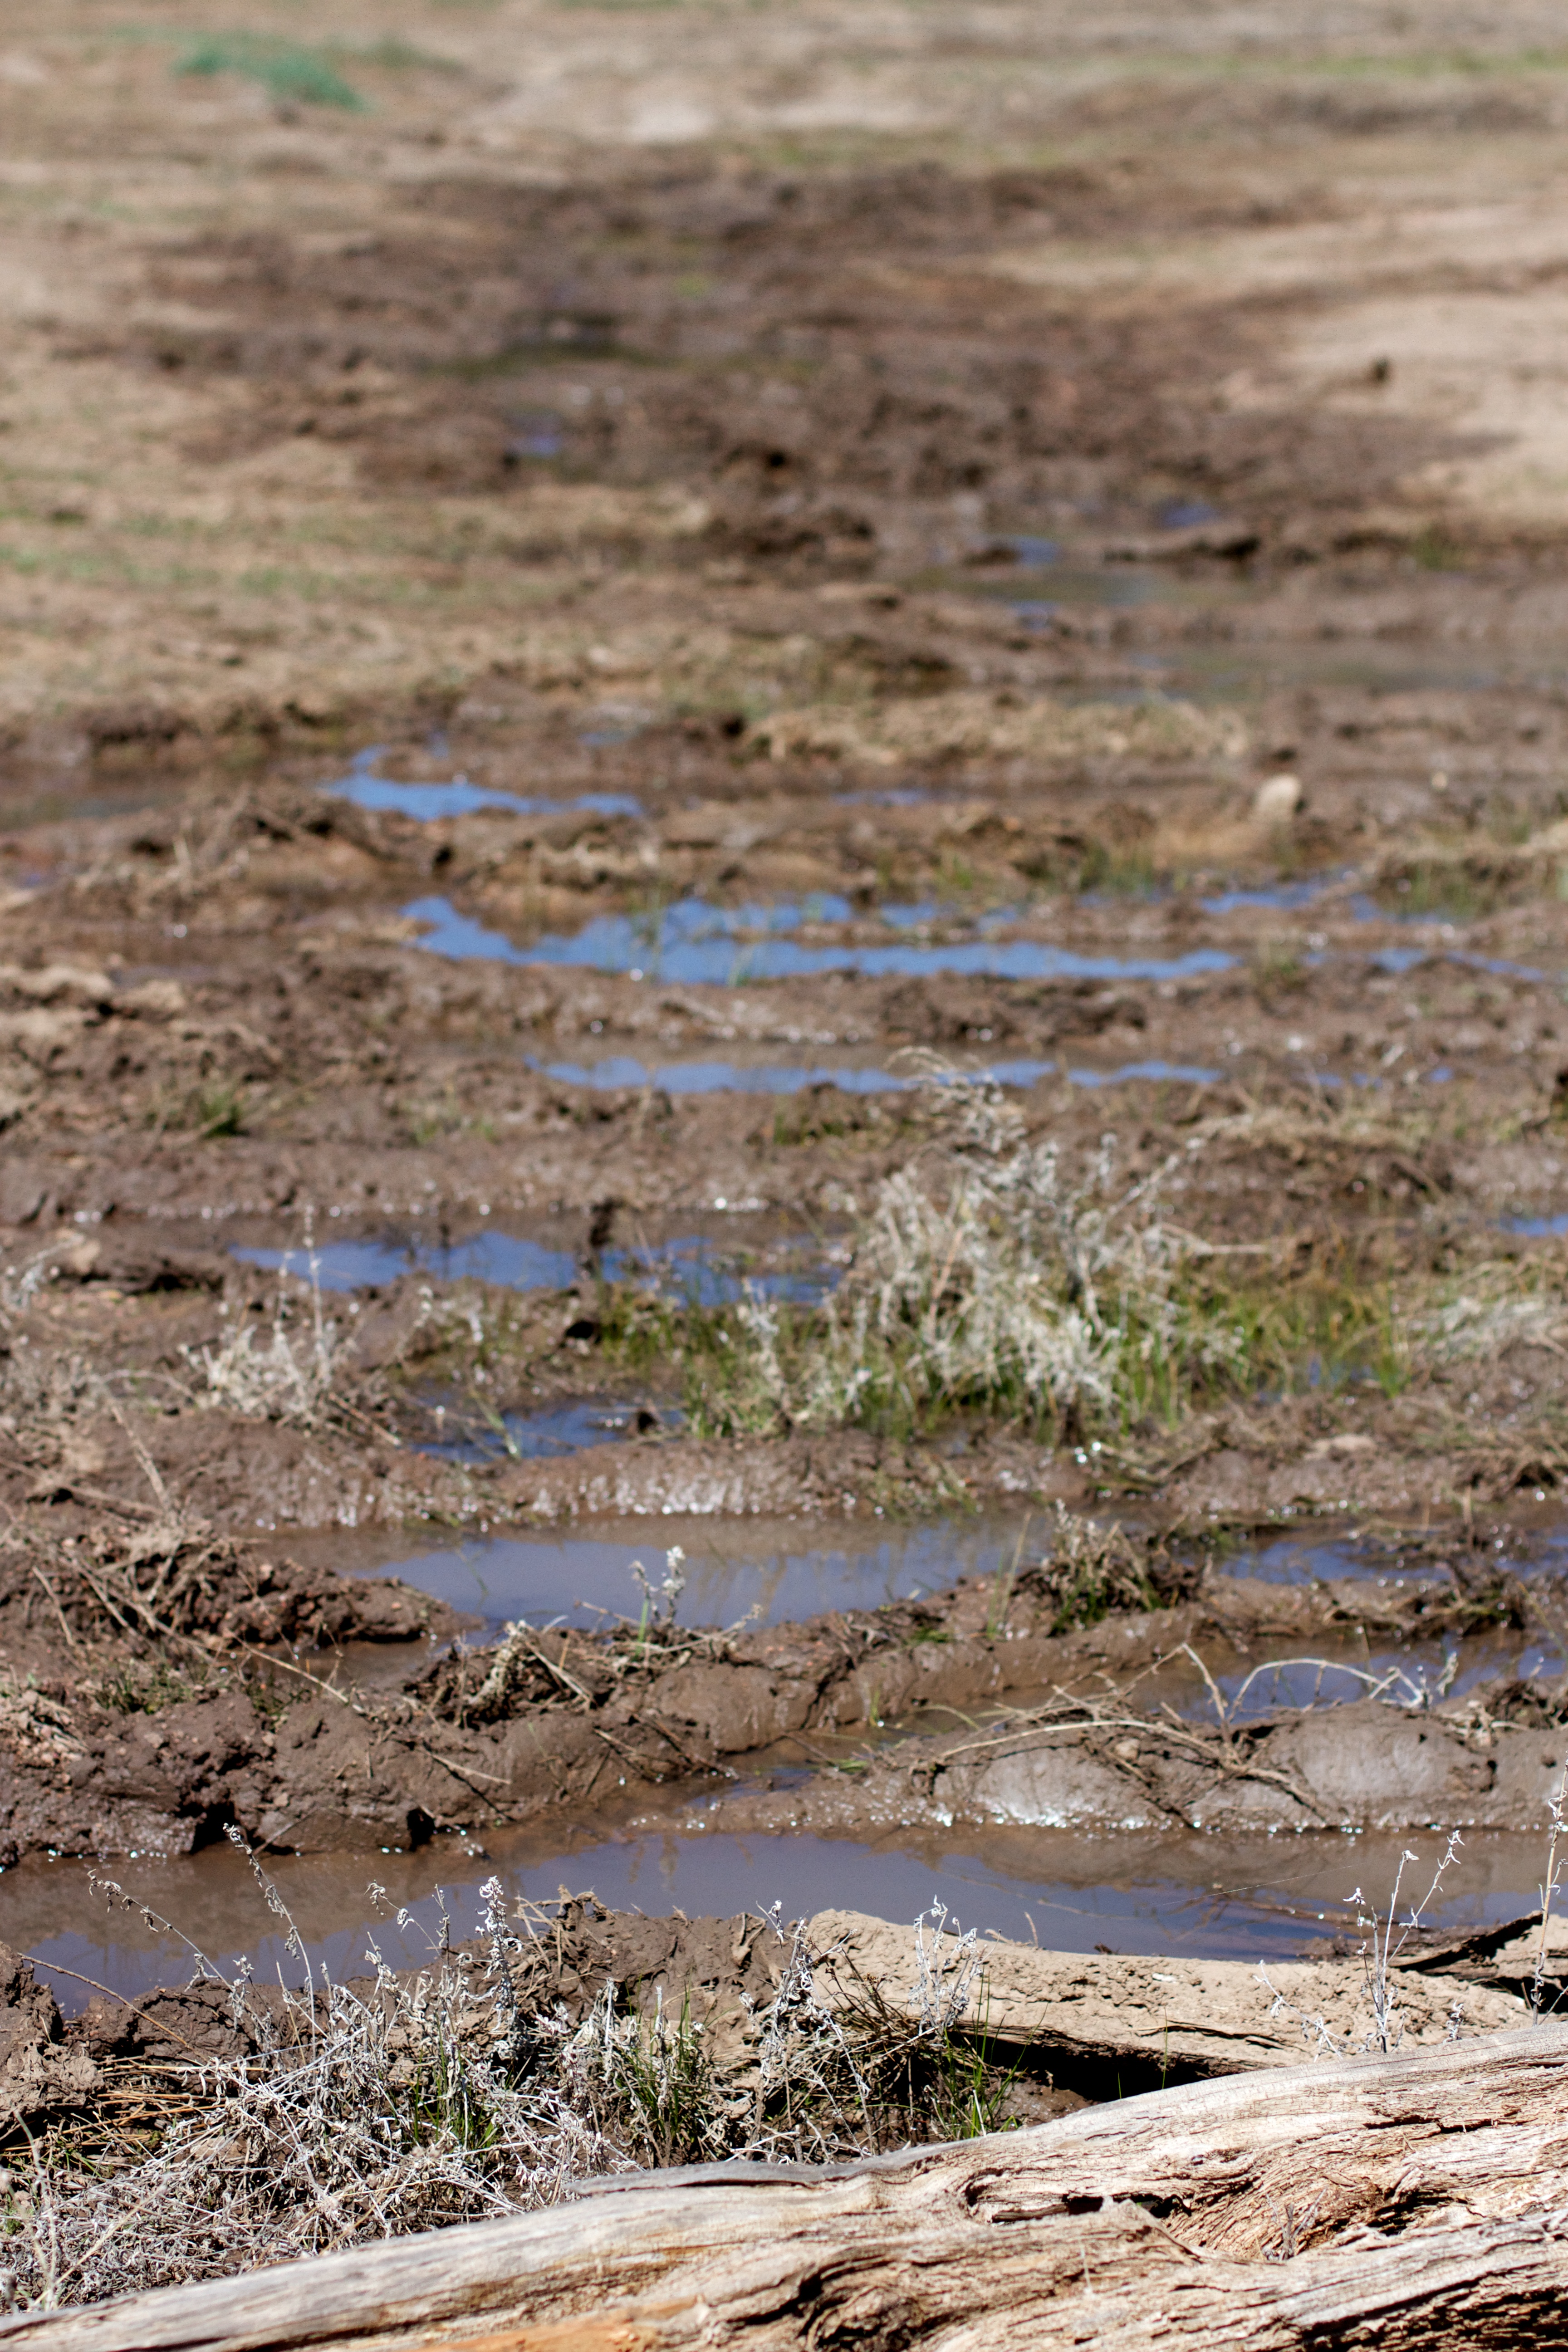
nature, rock, wilderness, wood, wildlife, mud, soil, geology, wetland, habitat, natural environment